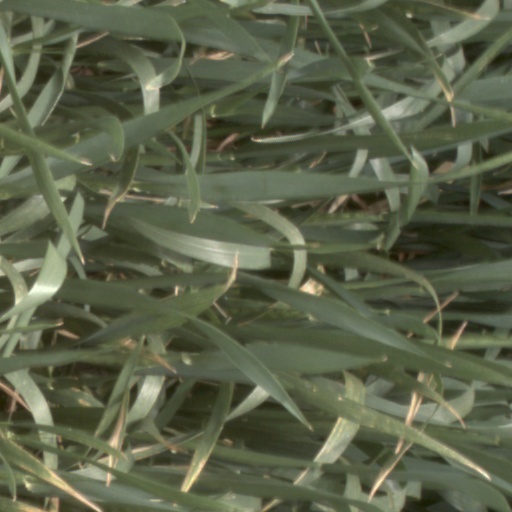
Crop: wheat